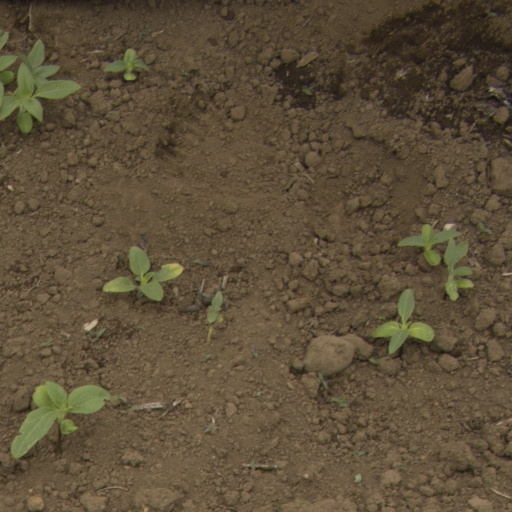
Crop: Jerusalem artichoke